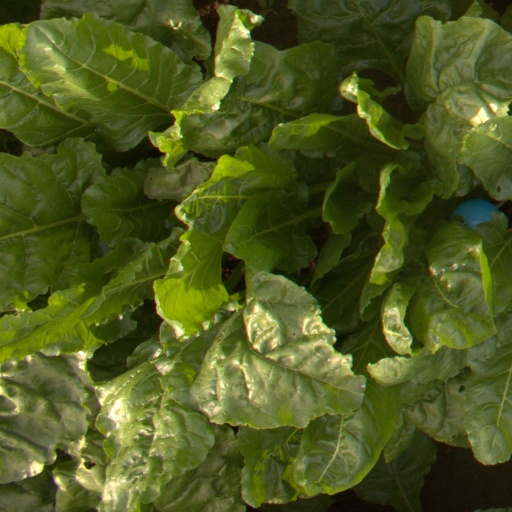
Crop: sugar beet